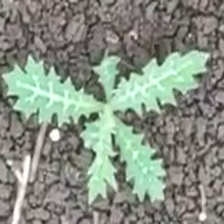
Weed species: Bilayat_(Mexicana_Argemone)